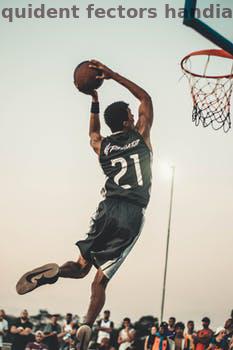
Label: Watermark